Virginia Hammond

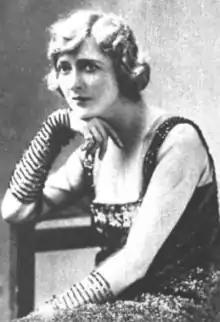
Virginia Hammond, from a 1920 publication

Born in Staunton, Virginia. Hammond was the daughter of a Confederate army major.